Damian Lewis

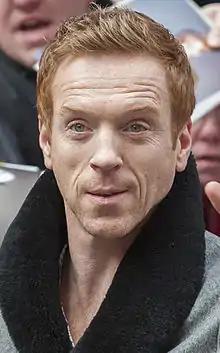
Lewis in 2015

Damian Watcyn Lewis (born 11 February 1971) is a British actor, musician and producer. He rose to prominence portraying U.S. Army Major Richard Winters in the HBO miniseries "Band of Brothers". Lewis won a Primetime Emmy Award and a Golden Globe Award for his portrayal of U.S. Marine Sergeant Nicholas Brody in the Showtime series "Homeland", and received nominations for his performance as Henry VIII of England in "Wolf Hall". He portrayed Bobby Axelrod in the Showtime series "Billions" in six out of seven seasons, and appeared in "Once Upon a Time in Hollywood" (2019) as actor Steve McQueen.